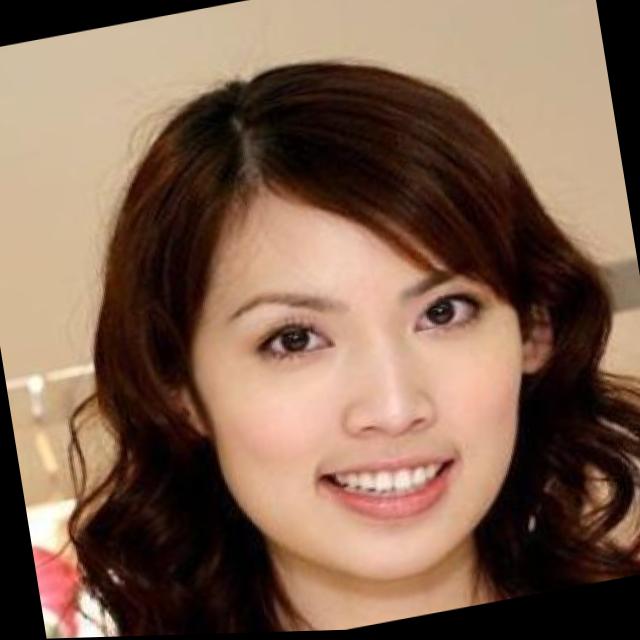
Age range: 21-44